John W. Hyde

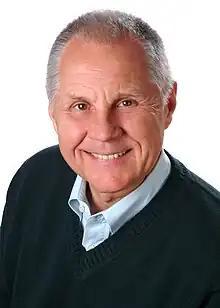
John Hyde

John W. Hyde (born March 29, 1941, in Jackson, Michigan) is a veteran producer whose credits span feature film, television, and animation. Hyde is married to Kate Morris Hyde and lives in both Los Angeles and Badger, California.